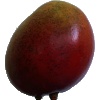
Label: red_mango